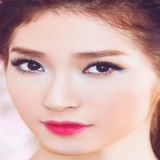
ca sĩ Khổng Tú Quỳnh